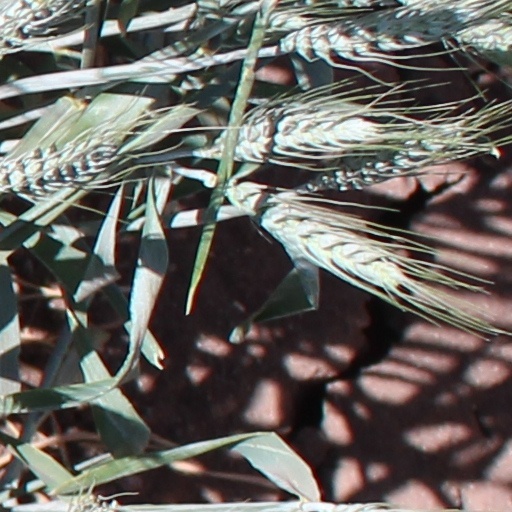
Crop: wheat